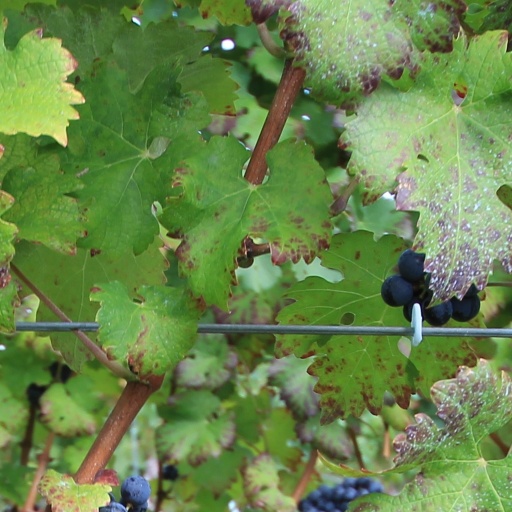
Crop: grape